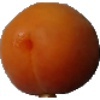
Label: Apricot 1